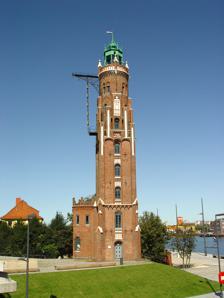
Building: Bremerhaven Lighthouse
Country: Germany
Year built: 1855
Lighthouse in Free Hanseatic City of Bremen, Germany Lighthouse Bremerhaven Lighthouse Bremerhaven Oberfeuer Location Bremerhaven , Germany Coordinates 53°32′46.7″N 8°34′12.4″E / 53.546306°N 8.570111°E / 53.546306; 8.570111 Tower Constructed 1855 Construction brick tower Automated 1951 Height 37 metres (121 ft) Shape square base Brick Gothic tower with octagonal prism lantern Markings unpainted bricks with white ornaments, green lantern Operator WSA Bremerhaven Heritage protected cultural heritage monument in Bremen (state) Light First lit 1856 Focal height 37 metres (121 ft) Range 8 nmi (15 km) Characteristic Iso W 4s The Bremerhaven Lighthouse , also known as the Simon Loschen Tower or Loschen Lighthouse , is the rear light of a pair of leading lights at the New Harbour of Bremerhaven , Germany . It is the oldest operative lighthouse on the mainland along Germany's North Sea shore and is counted among the city's landmarks. History From 1853 to 1855 the lighthouse was built in the style of northern German Brick Gothic at the northern side of the harbour's lock from 1852, using plans by architect Simon Loschen from Bremen . It went operational in 1856. Next to the lighthouse there is another brick house that used to serve as quarters and service building for the lighthouse and lock keepers and was partially destroyed during World War II . The fire was first lit by a gas flame and was later electrified in 1925. It was automated in 1951. Today's function The original range of leading lights pointing down the river Weser was replaced by another lighting in 1959. For the upstream range that is still in use today, the tower still serves as the rear light. The corresponding front light Unterfeuer Bremerhaven is situated in a small red and white lighthouse on the southern pier of the lock, also called "the minaret " by locals. Gallery The Bremerhaven Front Light The lighthouse at night See also Germany portal Engineering portal List of lighthouses and lightvessels in Germany References